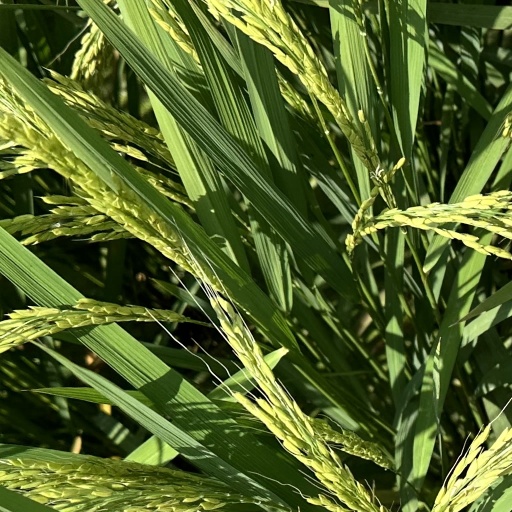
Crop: rice